Eggomania

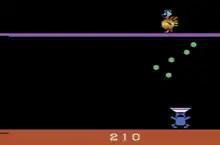
Six green eggs falling toward the hat

A chicken at the top of the screen moves back and forth, dropping eggs. The paddle controller is used to move a blue bear holding a hat over its head left and right at the bottom of the screen. The goal is to catch the eggs in the hat. At the end of each round, the player has a chance to throw the eggs they have caught back at the chicken for bonus points. The speed of the game increases as the player progresses.